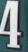
Number: 4